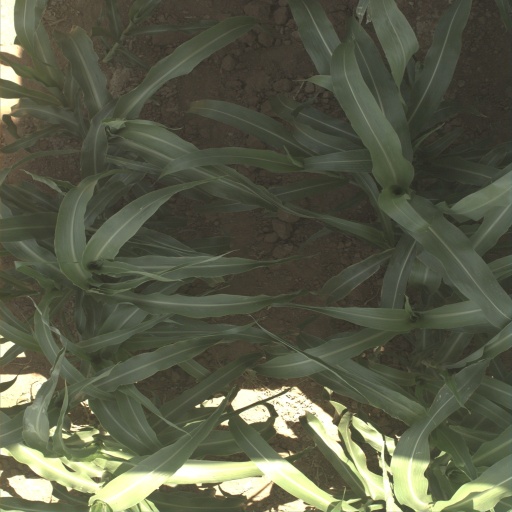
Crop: sorghum